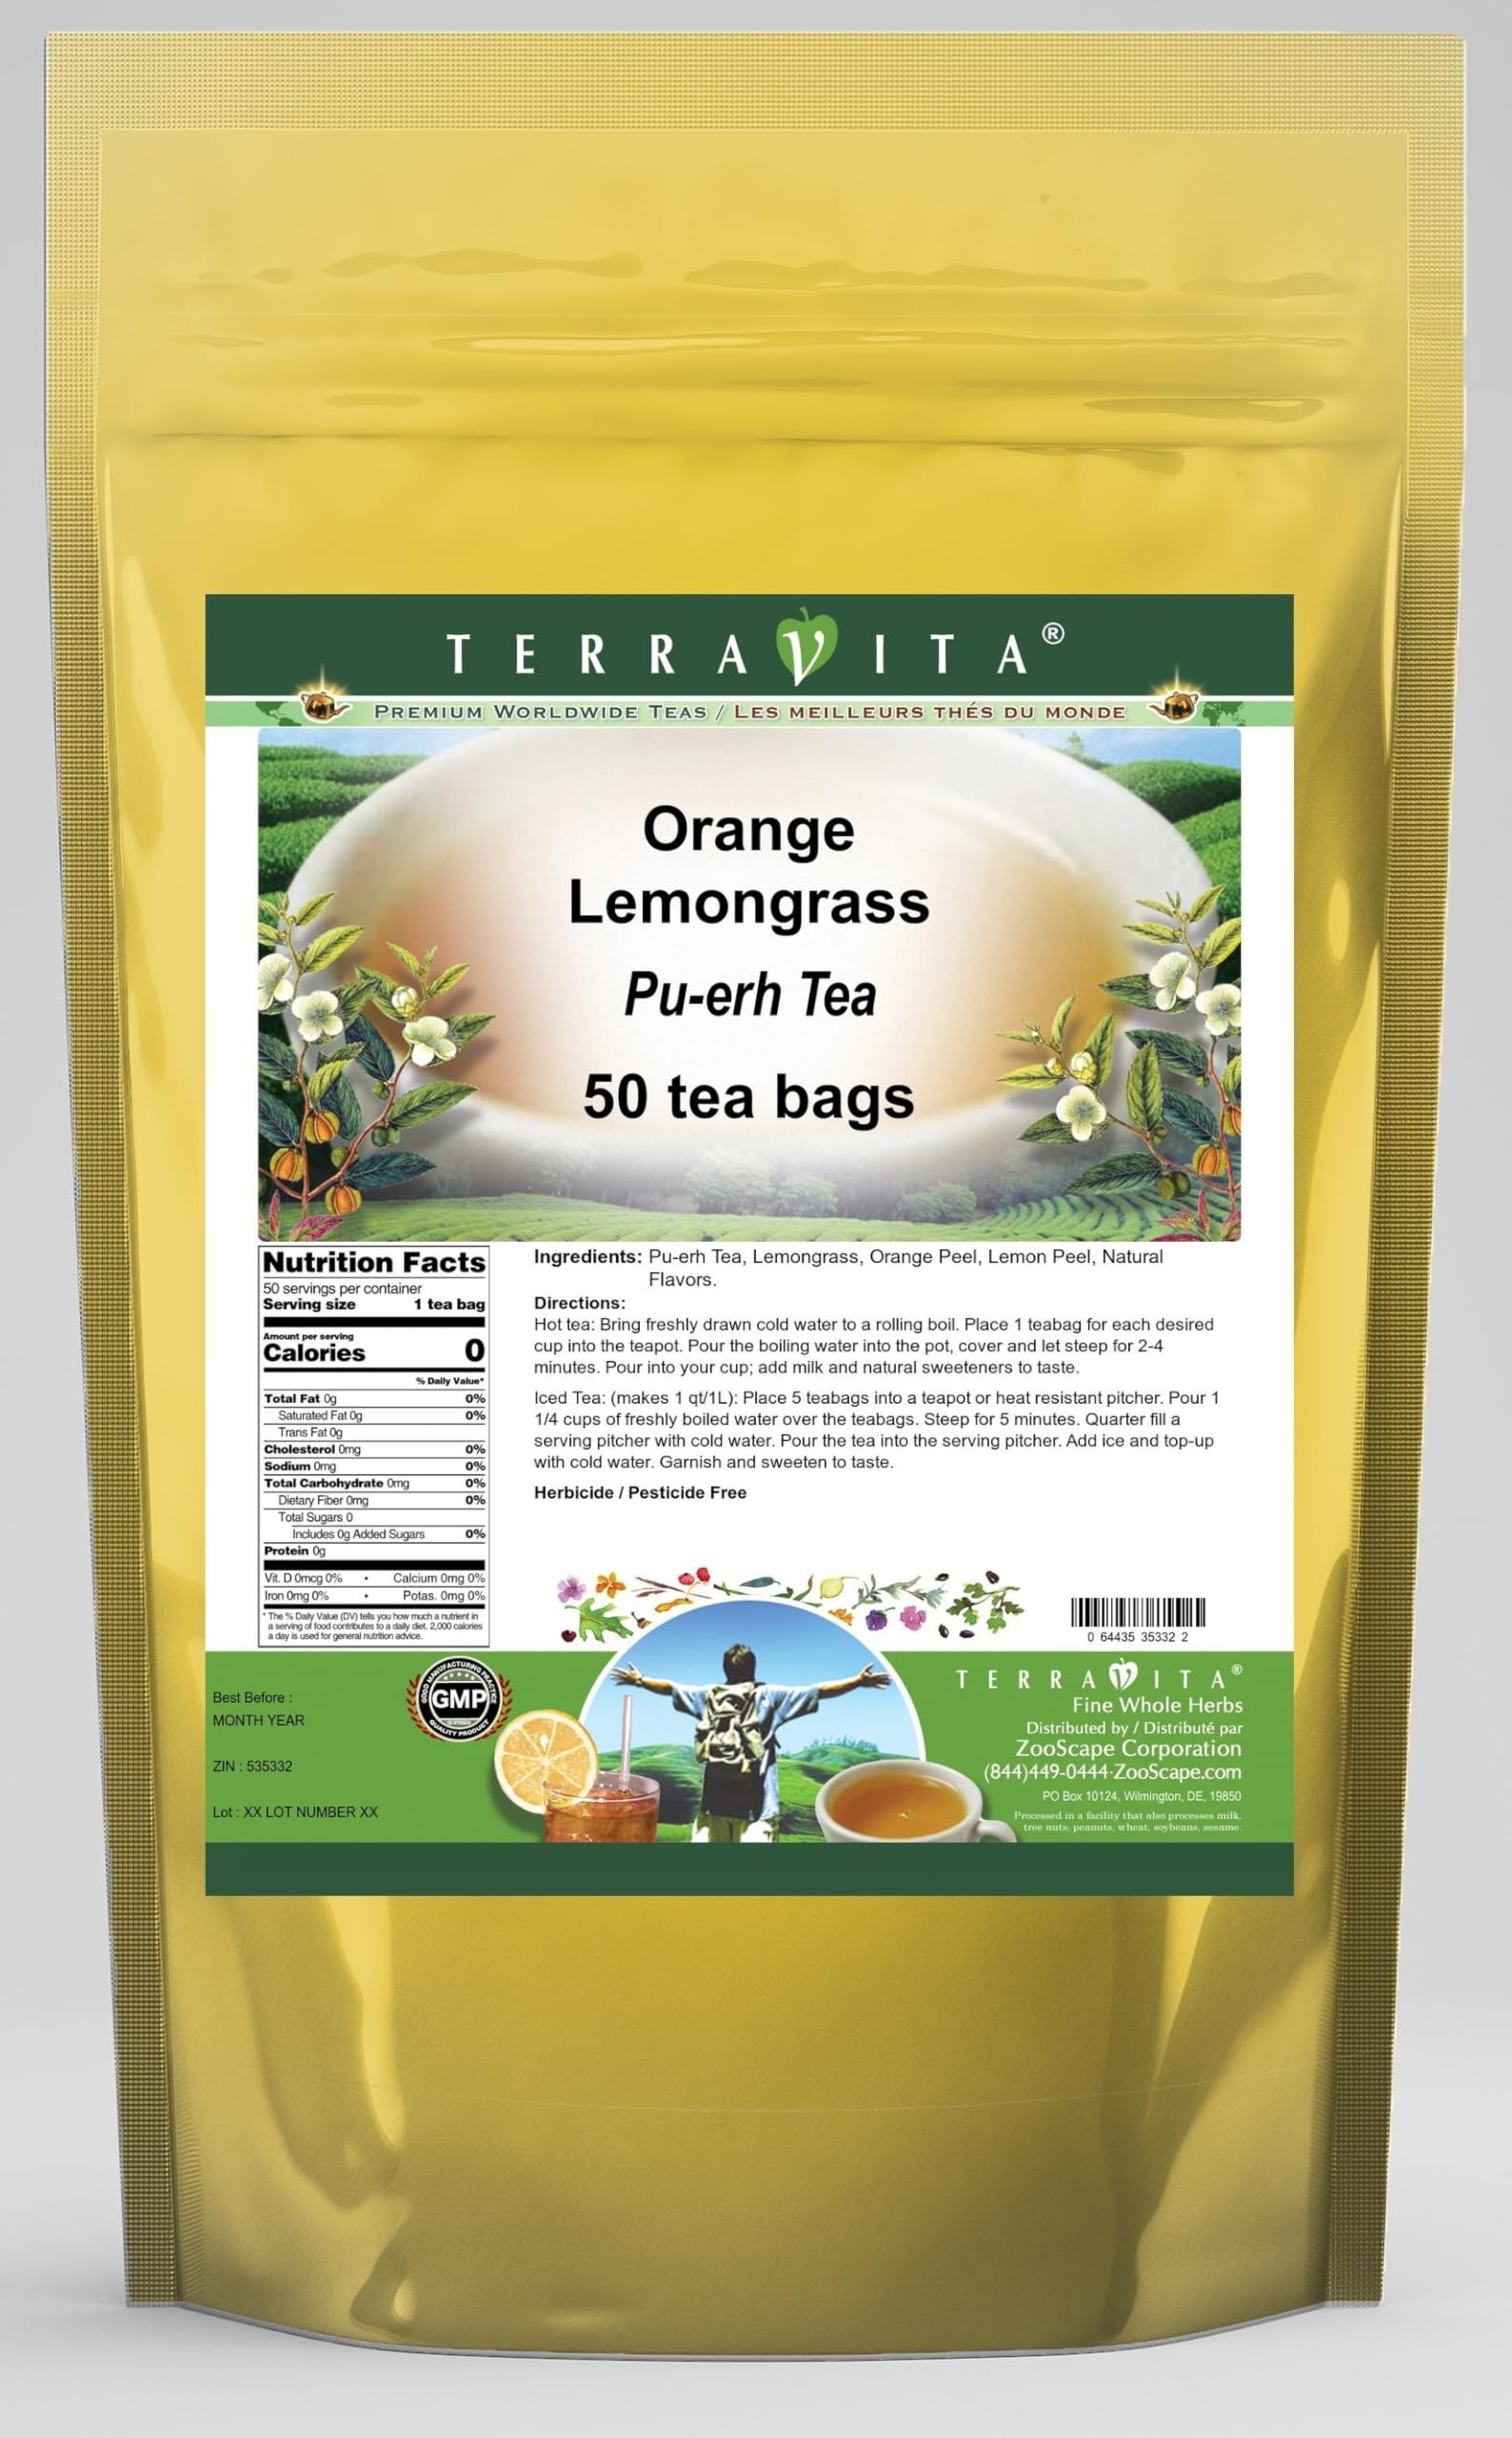
Item Name: Orange Lemongrass Pu-erh Tea (50 tea bags, ZIN: 535332) - 3 Pack
Bullet Point 1: Our Orange Lemongrass Pu-erh Tea is a terrific flavored Pu-erh tea with Lemongrass, Orange Peel and Lemon Peel that you can enjoy again and again! You will really enjoy the special Orange Lemongrass aroma and taste! - Ingredients: Pu-erh tea, Lemongrass, Orange Peel, Lemon Peel and Natural Orange Lemongrass Flavor.
Bullet Point 2: No fillers.
Bullet Point 3: Manufacturer: TerraVita
Bullet Point 4: Size: 50 tea bags
Bullet Point 5: Pu-erh Tea Bags - Packed in a convenient upright pouch!
Product Description: Our Orange Lemongrass Pu-erh Tea is a terrific flavored Pu-erh tea with Lemongrass, Orange Peel and Lemon Peel that you can enjoy again and again! You will really enjoy the special Orange Lemongrass aroma and taste! - Ingredients: Pu-erh tea, Lemongrass, Orange Peel, Lemon Peel and Natural Orange Lemongrass Flavor. - Hot tea brewing method: Bring freshly drawn cold water to a rolling boil. Place 1 teabag for each desired cup into the teapot. Pour the boiling water into the pot, cover and let steep for 2-4 minutes. Pour into your cup; add milk and natural sweeteners to taste. - Iced tea brewing method: (to make 1 liter/quart): Place 5 teabags into a teapot or heat resistant pitcher. Pour 1 1/4 cups of freshly boiled water over the teabags. Steep for 5 minutes. Quarter fill a serving pitcher with cold water. Pour the tea into the serving pitcher. Add ice and top-up with cold water. Garnish and sweeten to taste. - TerraVita is an exclusive line of premium-quality, natural source products that use only the finest, purest and most potent ingredients found around the world. TerraVita is hallmarked by the highest possible standards of purity, potency, stability and freshness. All of our products are prepared with the highest elements of quality control, from raw materials through the entire manufacturing process, up to and including the moment that the bottles or bags are sealed for freshness and shipped out to you. Our highest possible standards are certified by independent laboratories and backed by our personal guarantee. - TerraVita exists to meet and ensure your family's health and wellness without the harmful effects of chemicals and health products. We strive to make all of our products affordable and reliable and are constantly searching the market to maintain our affo
Value: 150.0
Unit: Count

Price: 57.7